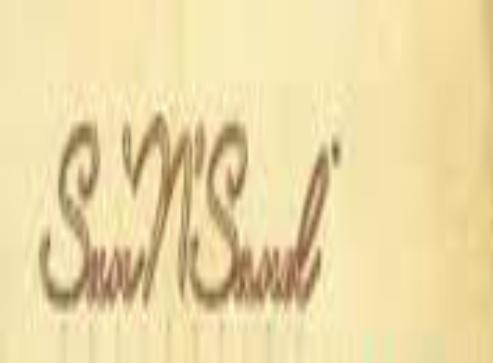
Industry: Leisure